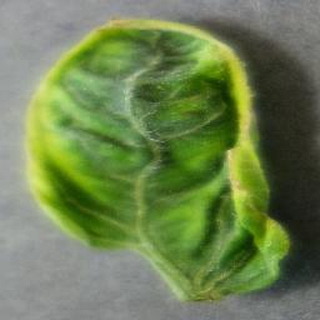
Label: tomato_yellow_leaf_curl_virus